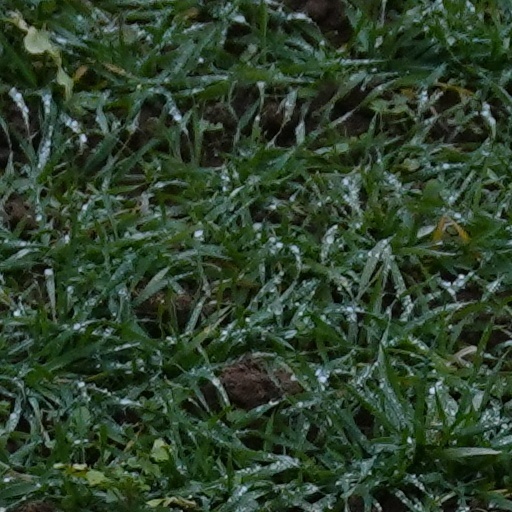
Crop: wheat